Laura O'Sullivan

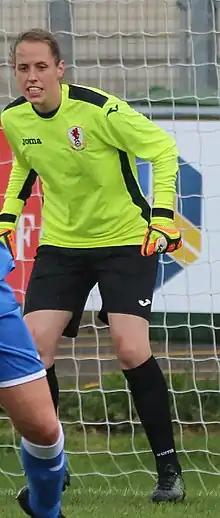
O'Sullivan-Jones in goal for Cardiff City against Lewes in 2016

Laura O'Sullivan-Jones (born 23 August 1991) is a Welsh footballer who plays as a goalkeeper for Gwalia United, formerly Cardiff City who officially renamed/rebranded with effect from 1 June 2024 and the Wales national team.